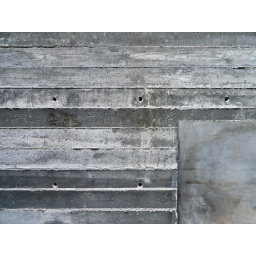
A view of the wall by the bench on the facade of the sculpture building.